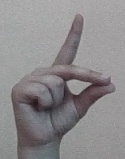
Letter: ta